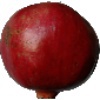
Label: pomegranate